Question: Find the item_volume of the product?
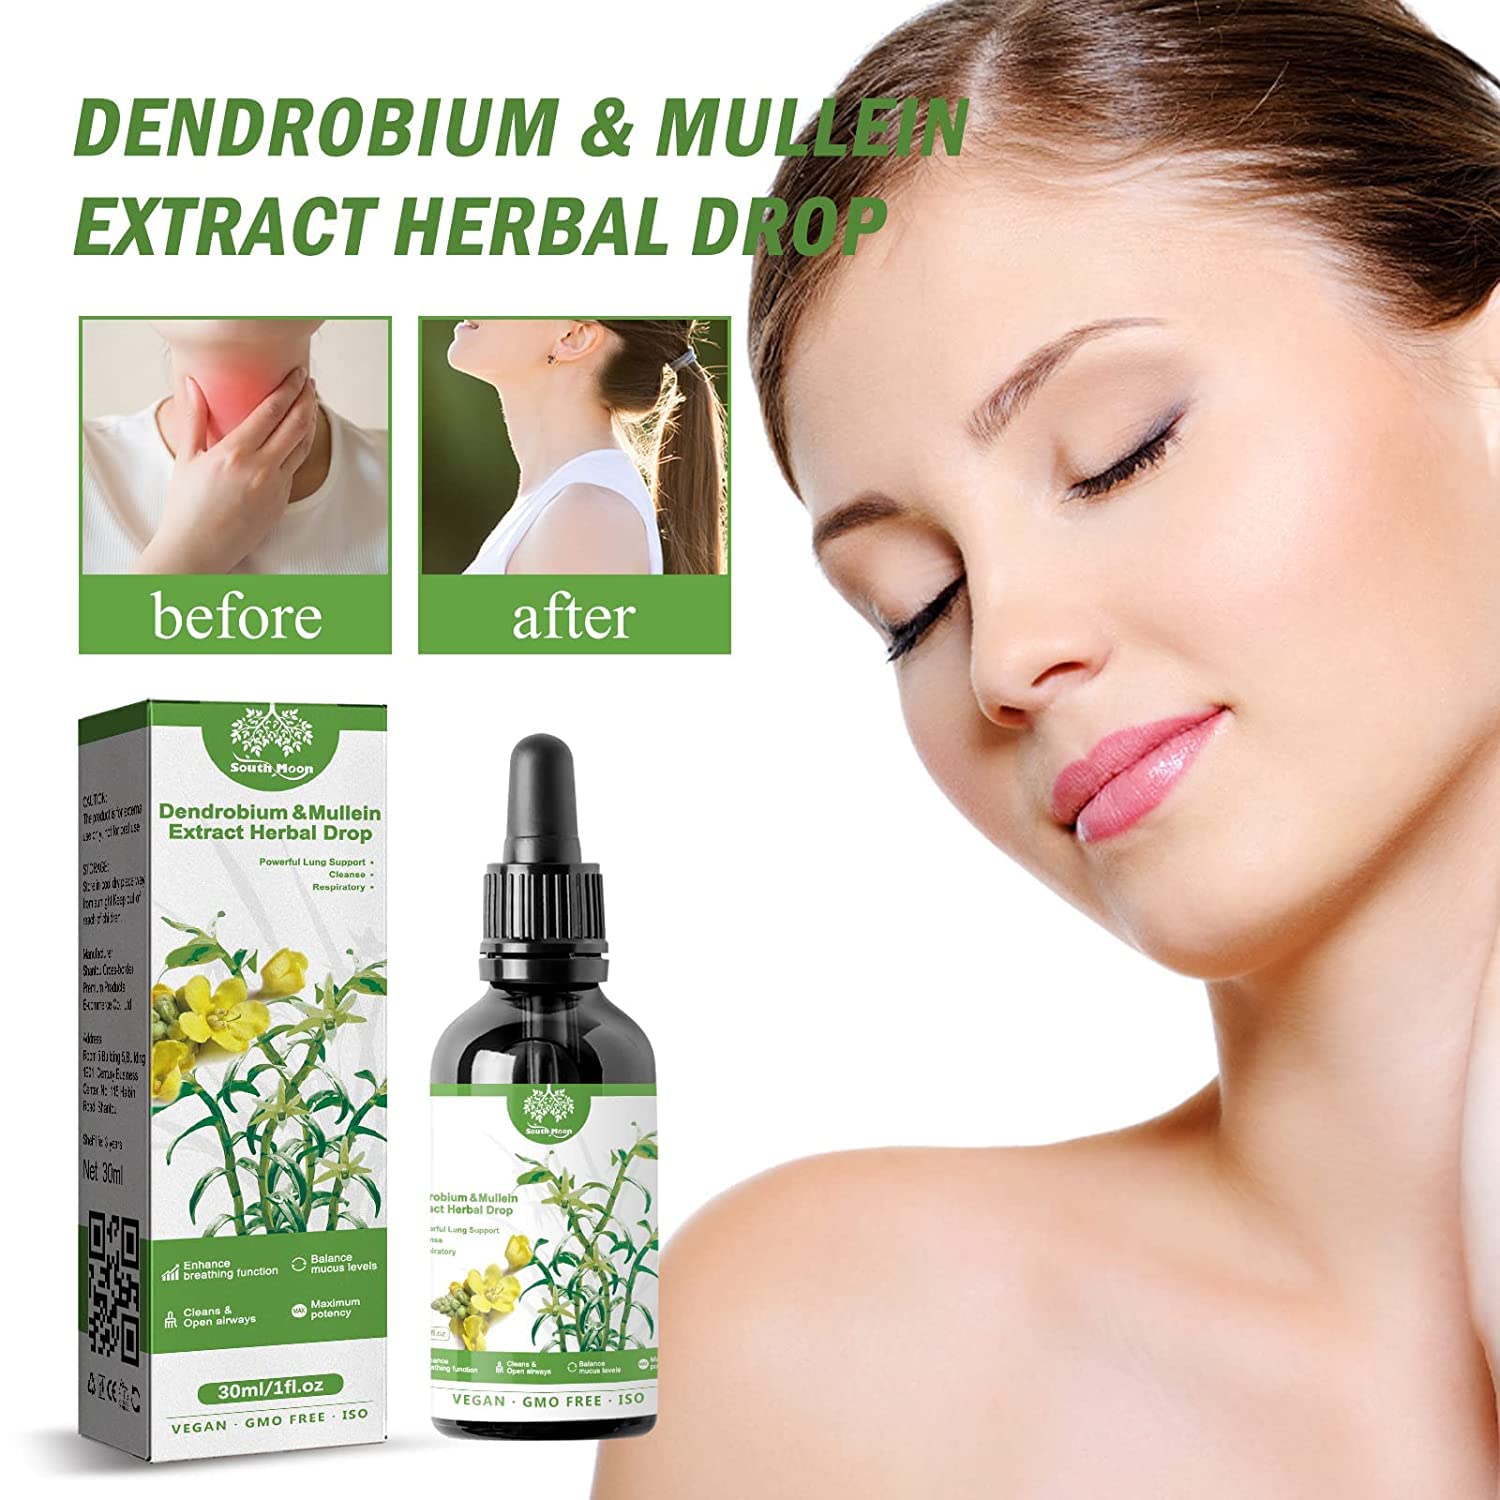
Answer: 30.0 millilitre